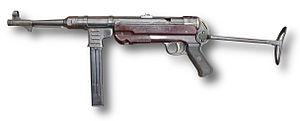
Le Maschinenpistole 40, couramment appelé MP40, est un pistolet-mitrailleur, chambré pour la munition Parabellum 9×19 mm. Il succède au MP 38 et au MP 38-40.
Le complexe militaro-industriel allemand fonctionna à plein régime pendant les deux guerres mondiales. De forme évolutive, il passe des Konzern associés aux marchands de canons et d'obus de la Ruhr en 1914, forme prise par le capitalisme bourgeois lié à de riches familles associées à l'aristocratie prussienne et militaire, à un secteur de l'armement intégré par les nazis comprenant des concepteurs de techniques de pointe qui, en 1945, intéresseront les vainqueurs du deuxième conflit mondial.